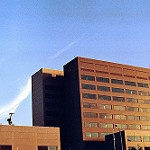
Label: buildings